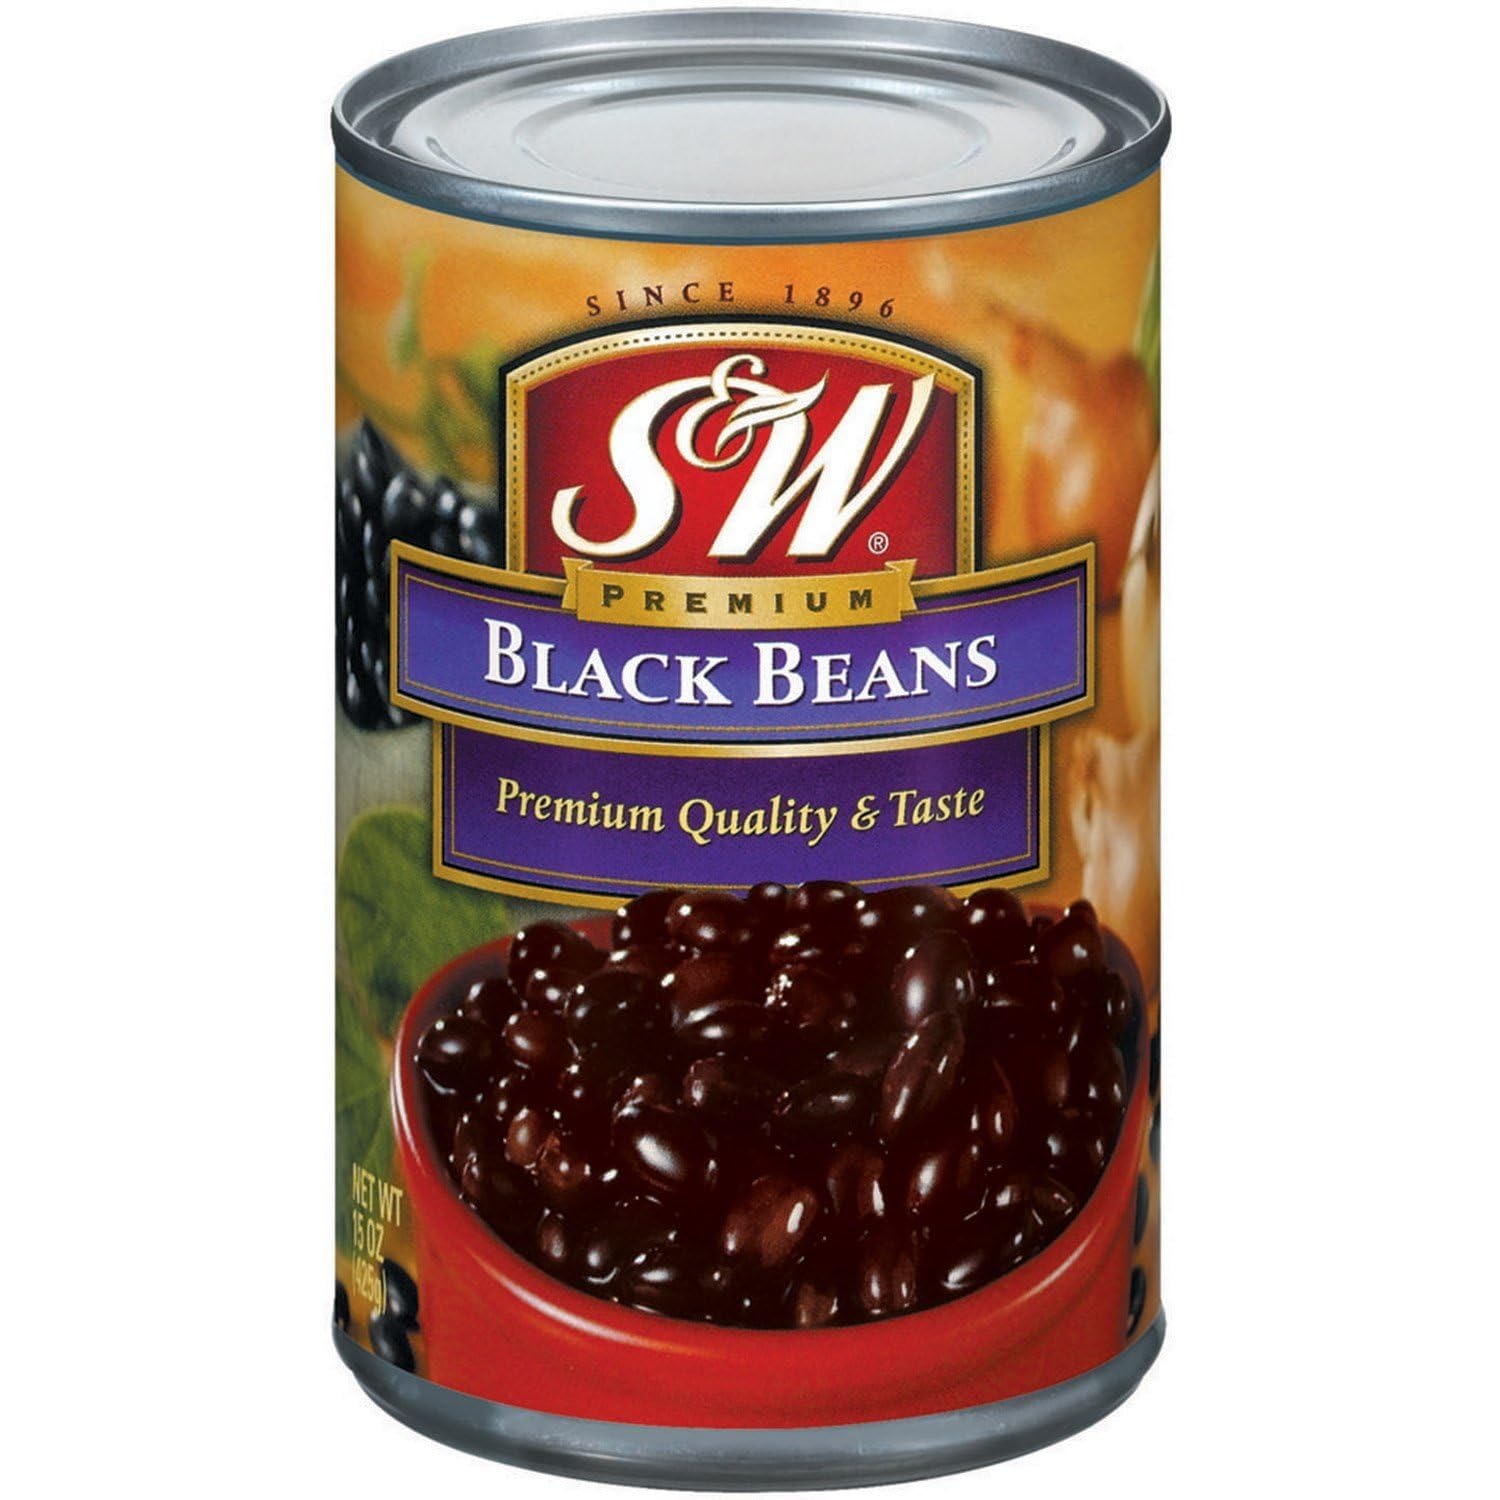
Item Name: S & W - Black Beans, 15 Ounce Can
Bullet Point 1: GREAT TASTING: 100% plant based protein for a vegan or vegetarian friendly soup, side dish or meal. Whether it’s for your favorite family recipe or if you’re trying something new; our canned black beans are always firm, hearty and delicious.
Bullet Point 2: GLUTEN FREE & NON-GMO: What makes our beans the highest quality isn’t just what we put into them; it’s what we don’t. All of our S&W canned beans are naturally gluten free and non-GMO.
Bullet Point 3: DELICIOUS & NUTRITIOUS: Our black beans are fat-free, high-protein (7g) and high-fiber (10g).
Bullet Point 4: PANTRY STAPLE: Alongside dry beans, bagged dried beans, canned tomatoes, canned chili, canned fruit and canned vegetables, S&W canned beans are a versatile pantry staple and are a delicious part of nearly any meal.
Bullet Point 5: S&W BEANS: Established in 1864 and manufactured in the USA to the highest standards, S&W has been a trusted brand for over 120 years.
Value: 15.0
Unit: Ounce

Price: 1.42